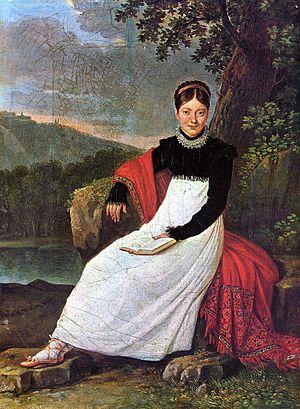
Caroline Bonaparte fut grande-duchesse consort de Berg puis reine consort de Naples par son mariage avec Joachim Murat. Elle est la plus jeune sœur de Napoléon Iᵉʳ.